Jesenice

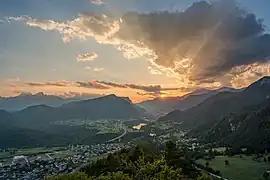
Sunset over Jesenice

Jesenice lies in the Upper Carniolan region, in the Upper Sava Valley. The municipality is surrounded by the Karawanks and Austrian border to the north, and Mežakla plateau to the south. The hamlet of Planina pod Golico is north of Jesenice, and is popular with tourists, especially in springtime when the wild pheasant's eye daffodils are in bloom. The resort village of Kranjska Gora is northwest of Jesenice, and the picturesque tourist destination of Bled lies to the southeast. Other neighboring settlements include Hrušica, Slovenski Javornik, and Koroška Bela.